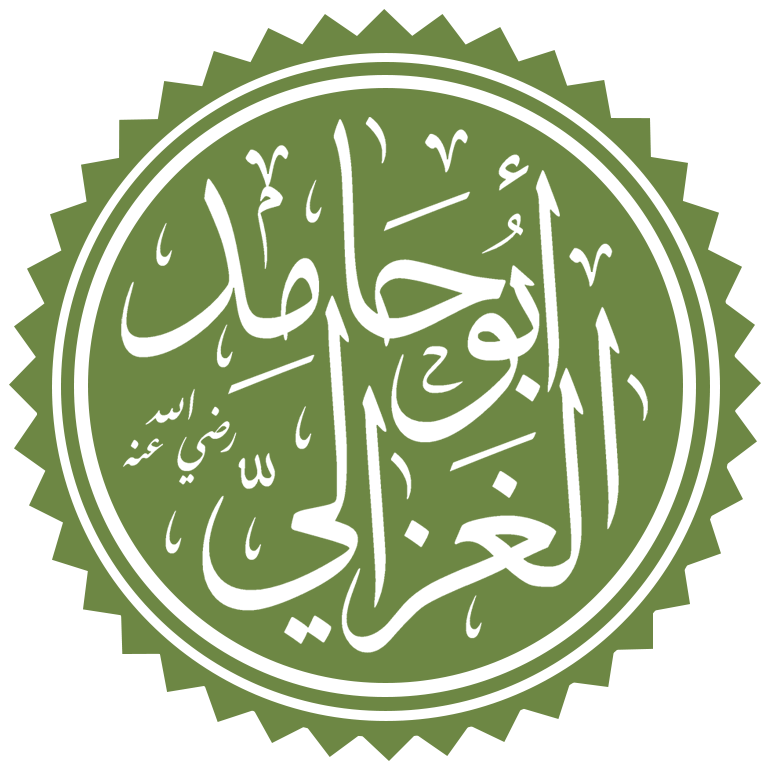
อัลเฆาะซาลี

| image = أبو حامد الغزالي.png
| caption = ชื่ออะบู ฮามิด อัลเฆาะซาลีในอักษรวิจิตรอาหรับ
| region = จักรวรรดิเซลจุค (นีชอบูร์)รัฐเคาะลีฟะฮ์อับบาซียะฮ์ (แบกแดด) / (เยรูซาเลม) / (ดามัสกัส)
| era = ยุคทองของอิสลาม
| name = อัลเฆาะซาลี
| other_name = Algazel
| title = ฮุจญะตุลอิสลาม (ให้เกียรติ)
| birth_name = มุฮัมมัด อิบน์ มุฮัมมัด อัฏฏูซี อัลเฆาะซาลี
| birth_place = ทูส อิหร่าน จักรวรรดิเซลจุค
| death_place = ทูส อิหร่าน จักรวรรดิเซลจุค
| religion = อิสลาม
| denomination = ซุนนี
| school = ชาฟิอี
| creed = อัชอะรี
| main_interests = ลัทธิศูฟี, เทววิทยา ("กะลาม"), ปรัชญา, ตรรกวิทยา, ฟิกฮ์|นิติศาสตร์อิสลาม
| notable_works = "The Revival of Religious Sciences", "The Aims of the Philosophers", "The Incoherence of the Philosophers", "Kimiya-yi sa'ādat|The Alchemy of Happiness", "The Moderation in Belief", "Al-Mustasfa min 'ilm al-usul|On Legal theory of Muslim Jurisprudence"
flatlist|
* ฮาริษ อัลมุฮาซิบี
* อิบน์ ซีนา
* อัลญุวัยนี
flatlist|
* อิบน์ รุชด์ • อะบูบักร์ อิบน์ อัลอะเราะบีFrank Griffel, Al-Ghazali's Philosophical Theology, p 62.
* แอย์น แอลกูซอต แฮแมดอนีFrank Griffel, Al-Ghazali's Philosophical Theology, p 81.
* อันนะวะวีFrank Griffel, Al-Ghazali's Philosophical Theology, p 76.
* อิบน์ ตูมัรต์Frank Griffel, Al-Ghazali's Philosophical Theology, p. 77.
* เรอเน เดการ์ต
* ฟัครุดดีน อัรรอซีFrank Griffel, Al-Ghazali's Philosophical Theology, p 75.
* อัสซุยูฏีAndrew Rippin, The Blackwell Companion to the Qur'an, p 410.
* ไมมอนิดีซ The Influence of Islamic Thought on Maimonides Stanford Encyclopedia of Philosophy, June 30, 2005
* ตัน มาลากา
* ทอมัส อไควนัสKarin Heinrichs, Fritz Oser, Terence Lovat, Handbook of Moral Motivation: Theories, Models, Applications, p 257.
* ชาฮ์ วะลียุลลอฮ์ อัดเดฮ์ลาวี Muslim Philosophy , Islamic Contributions to Science & Math, netmuslims.com
* เดวิด ฮูมJames Robert Brown, Philosophy of Science: The Key Thinkers, p. 159.
* ซัยฟุดดีน อัลอามิดี Sayf Din al-Amidi Stanford Encyclopedia of Philosophy, September 18, 2019
* อะซัด อัลมัยฮานีFrank Griffel, Al-Ghazali's Philosophical Theology, p 71.
* อะลี อัลกอรีAyn al-`Ilm wa Zayn al-Hilm, Muqadimmah, Page 1
* มุฮัมมัด อิบน์ ยะห์ยา อัลญันซีFrank Griffel, Al-Ghazali's Philosophical Theology, p 74.
อัลเฆาะซาลี ( – 19 ธันวาคม ค.ศ. 1111; ) มีชื่อเต็มว่า  () รู้จักกันในประเทศที่พูดภาษาเปอร์เซียว่า อิหม่ามมูแฮมแมดี แฆซอลี () หรือในยุโรปสมัยกลางผ่านชื่อที่แผลงเป็นละตินว่า Algazelus หรือ Algazel เป็นผู้รู้รอบด้านชาวเปอร์เซีย The Spirit of Creativity: Basic Mechanisms of Creative Achievements "Persian polymath Al-Ghazali published several treatises...." « Al-Ghazali was born in A.D. 1058 (A.H. 450) in or near the city of Tus in Khurasan to a Persian family of modest means... » The Ethics of Suicide: Historical Sources "A native of Khorassan, of Persian origin, the Muslim theologian, sufi mystic, and philosopher Abu Hamid Muhammad al-Ghazali is one of the great figures of Islamic religious thought...." เขาเป็นที่รู้จักในฐานะList of philosophers|นักปรัชญา, เทววิทยาอิสลาม|นักเทววิทยา, มุฟตี|นักกฎหมาย, List of logicians|นักตรรกะ และลัทธิศูฟี|นักรหัสยิกที่โดดเด่นและมีอิทธิพลมากที่สุดคนหนึ่งในยุคทองของอิสลามLudwig W. Adamec (2009), "Historical Dictionary of Islam", p.109. Scarecrow Press. .
เขาถือเป็น"มุญัดดิด" (ผู้ฟื้นฟูศาสนา) แห่งคริสต์ศตวรรษที่ 5William Montgomery Watt, "Al-Ghazali: The Muslim Intellectual", p. 180. Edinburgh: Edinburgh University Press, 1963. ซึ่งตามฮะดีษของท่านศาสดาระบุว่าจะปรากฏขึ้นทุก ๆ 100 ปี เพื่อฟื้นฟูความเชื่อในอุมมะฮ์|สังคมอิสลามJane I. Smith, "Islam in America", p. 36. Dhahabi, Siyar, 4.566Willard Gurdon Oxtoby, Oxford University Press, 1996, p 421 ผลงานของเขาได้รับการยกย่องจากผู้ร่วมสมัยของเขาอย่างมากจนอัลเฆาะซาลีได้รับชื่อที่เป็นเกียรติว่า "ข้อพิสูจน์ของอิสลาม" ("ฮุจญะตุลอิสลาม")Hunt Janin, "The Pursuit of Learning in the Islamic World", p. 83.
== อ้างอิง ==
===ข้อมูล===
*
*
*
*
*
*
==อ่านเพิ่ม==
* Macdonald, Duncan B. (1899). "The life of al-Ghazzali", in "Journal of the American Oriental Society". 20, p.&nbsp;122 sqq.
* Laoust, H: "La politique de Gazali", Paris 1970
* Campanini, M.: "Al-Ghazzali", in Hossein Nasr|Seyyed Hossein Nasr and Oliver Leaman, History of Islamic Philosophy 1996
* Campanini, Massimo, Ghazali, in "Muhammad in History, Thought, and Culture: An Encyclopedia of the Prophet of God" (2 vols.), Edited by C. Fitzpatrick and A. Walker, Santa Barbara, ABC-CLIO, 2014.
* Watt, W. M.: "Muslim Intellectual: A Study of al-Ghazali", Edinburgh 1963
* Zwemer, S. M. "A Moslem Seeker after God", New York 1920
* Nakamura, K. "Al-Ghazali", "Encyclopedia of Philosophy"
* Dougan, A. "The Glimpse: The Inner teaching of Abu Hamid Muhammad al-Ghazzali's Mishkat al-Anwar (The Niche for Lights)" by Abdullah Dougan
* A comparison between the philosophy of Ghazali and the Copenhagen Interpretation:
*
==แหล่งข้อมูลอื่น==
*
*
หมวดหมู่:อัลเฆาะซาลี|
หมวดหมู่:บุคคลที่เกิดในคริสต์ทศวรรษ 1050
หมวดหมู่:นักเขียนอัตชีวประวัติ
หมวดหมู่:มุญัดดิด
หมวดหมู่:นักปรัชญาอิสลาม
หมวดหมู่:บุคคลจากทูส
หมวดหมู่:บุคคลจากแมชแฮด
หมวดหมู่:จิตวิทยาศูฟี
หมวดหมู่:ชาวเปอร์เซีย
หมวดหมู่:นักวิชาการจากจักรวรรดิเซลจุค
หมวดหมู่:นักญาณวิทยา
หมวดหมู่:นักอภิปรัชญา
หมวดหมู่:บุคคลที่ฝังที่แมชแฮด